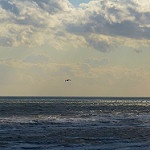
Label: sea